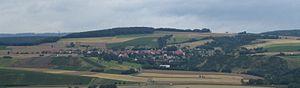
Nußbaum est une municipalité allemande située dans le land de Rhénanie-Palatinat et l'arrondissement de Bad Kreuznach.